Feria: The Darkest Light

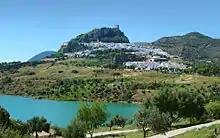
Zahara de la Sierra is one of the main shooting locations.

"Feria" is created by Carlos Montero and Agustín Martínez. Produced by Filmax and directed by Jorge Dorado and Carles Torrens, it consists of 8 episodes with a running time of about 50 minutes. Netflix announced the start of the filming on 16 November 2020. After shooting in Minas de Riotinto (province of Huelva), production moved to Zahara de la Sierra (province of Cádiz), where shooting started on 26 February 2021. The presence of the production team reportedly gave some relief to the tourism-centered economy of the village, in the off-season because of the COVID-19 pandemic.